Ibiza

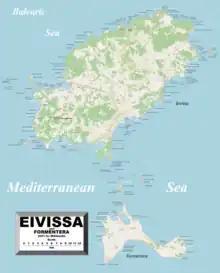
Enlargeable, detailed map of Eivissa and Formentera

Ibiza is a rock island covering an area of , almost one-sixth the size of Mallorca, but over five times larger than Mykonos in the Greek Isles, or 10 times larger than Manhattan in New York City.